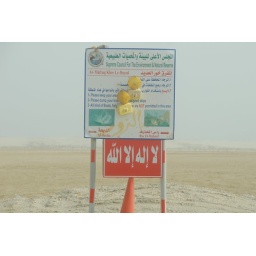
A sign in the middle of the flat section between the dunes. We left the last road about 45 minutes earlier.